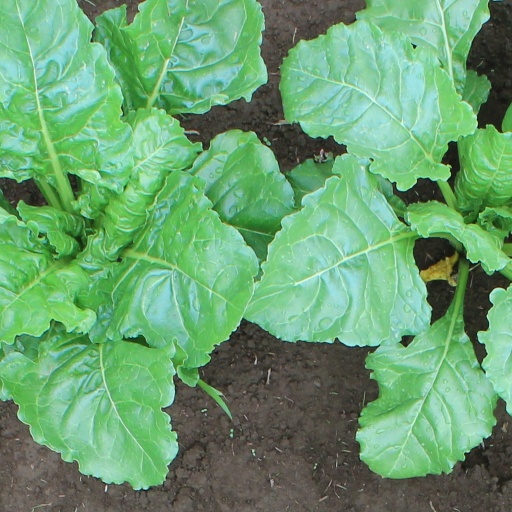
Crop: sugar beet